2018 Melbourne stabbing attack

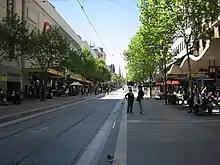
Bourke Street, near the location of the attack

The man then went on a stabbing spree with a large knife and wounded three pedestrians, one of whom later died at the scene. The attacker was then confronted by two Victoria Police patrol officers, a member of the public also attempted to ram a shopping trolley into the attacker. After slashing at the police officers, the attacker was shot once in the chest by one of the officers. The attacker was then disarmed and restrained by Critical Incident Response Team (CIRT) members utilising less lethal tactics before being taken to receive medical treatment under guard, but later died in hospital.